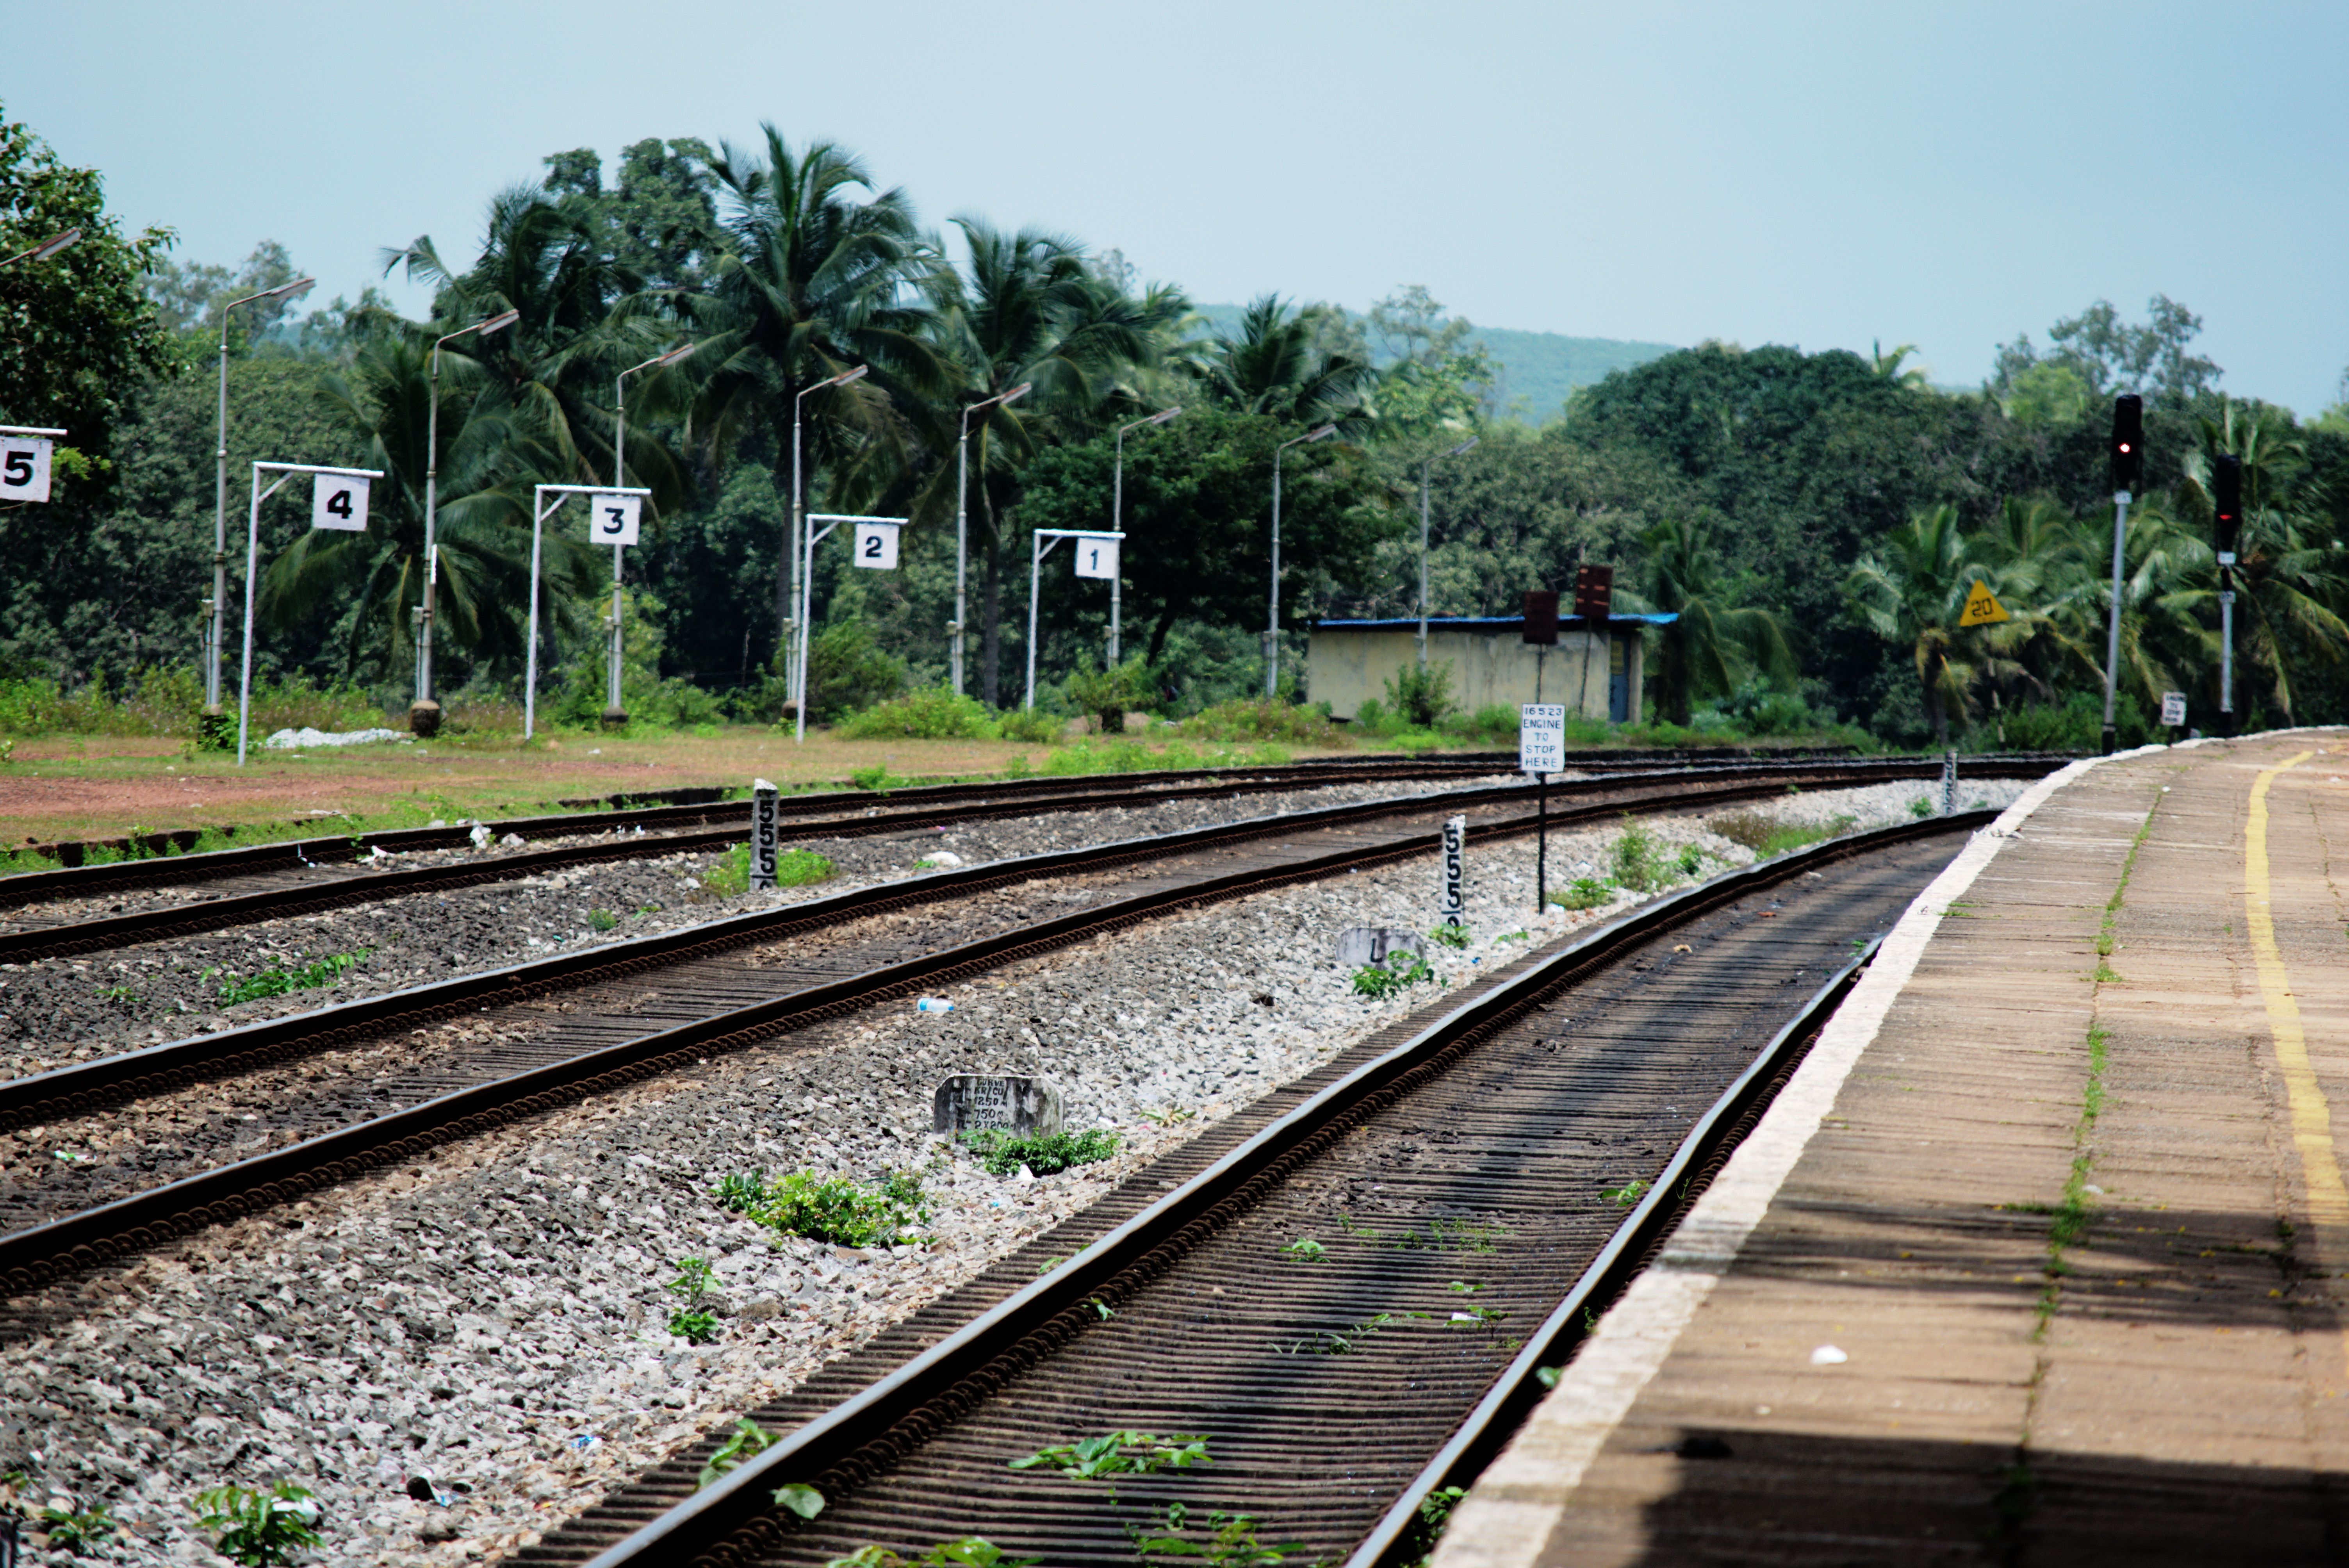
track, train, transport, vehicle, train station, public transport, junction, rail transport, residential area, rolling stock, metropolitan area